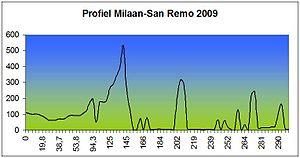
La 103ᵉ édition de Milan-San Remo a eu lieu le 17 mars 2012. Il s'agit de la 4ᵉ épreuve de l'UCI World Tour 2012.
La 100ᵉ édition de la course cycliste Milan-San Remo a eu lieu le 21 mars 2009 sur une distance de 298 km. La course est la quatrième épreuve du Calendrier mondial UCI 2009. Le Britannique Mark Cavendish s'est imposé devant Heinrich Haussler et Thor Hushovd.
La 104ᵉ édition de Milan-San Remo a eu lieu le 17 mars 2013. Il s'agit de la 4ᵉ épreuve de l'UCI World Tour 2013. Elle a été remportée, dans un sprint en petit comité, par l'Allemand Gerald Ciolek devant le Slovaque Peter Sagan et le Suisse Fabian Cancellara.